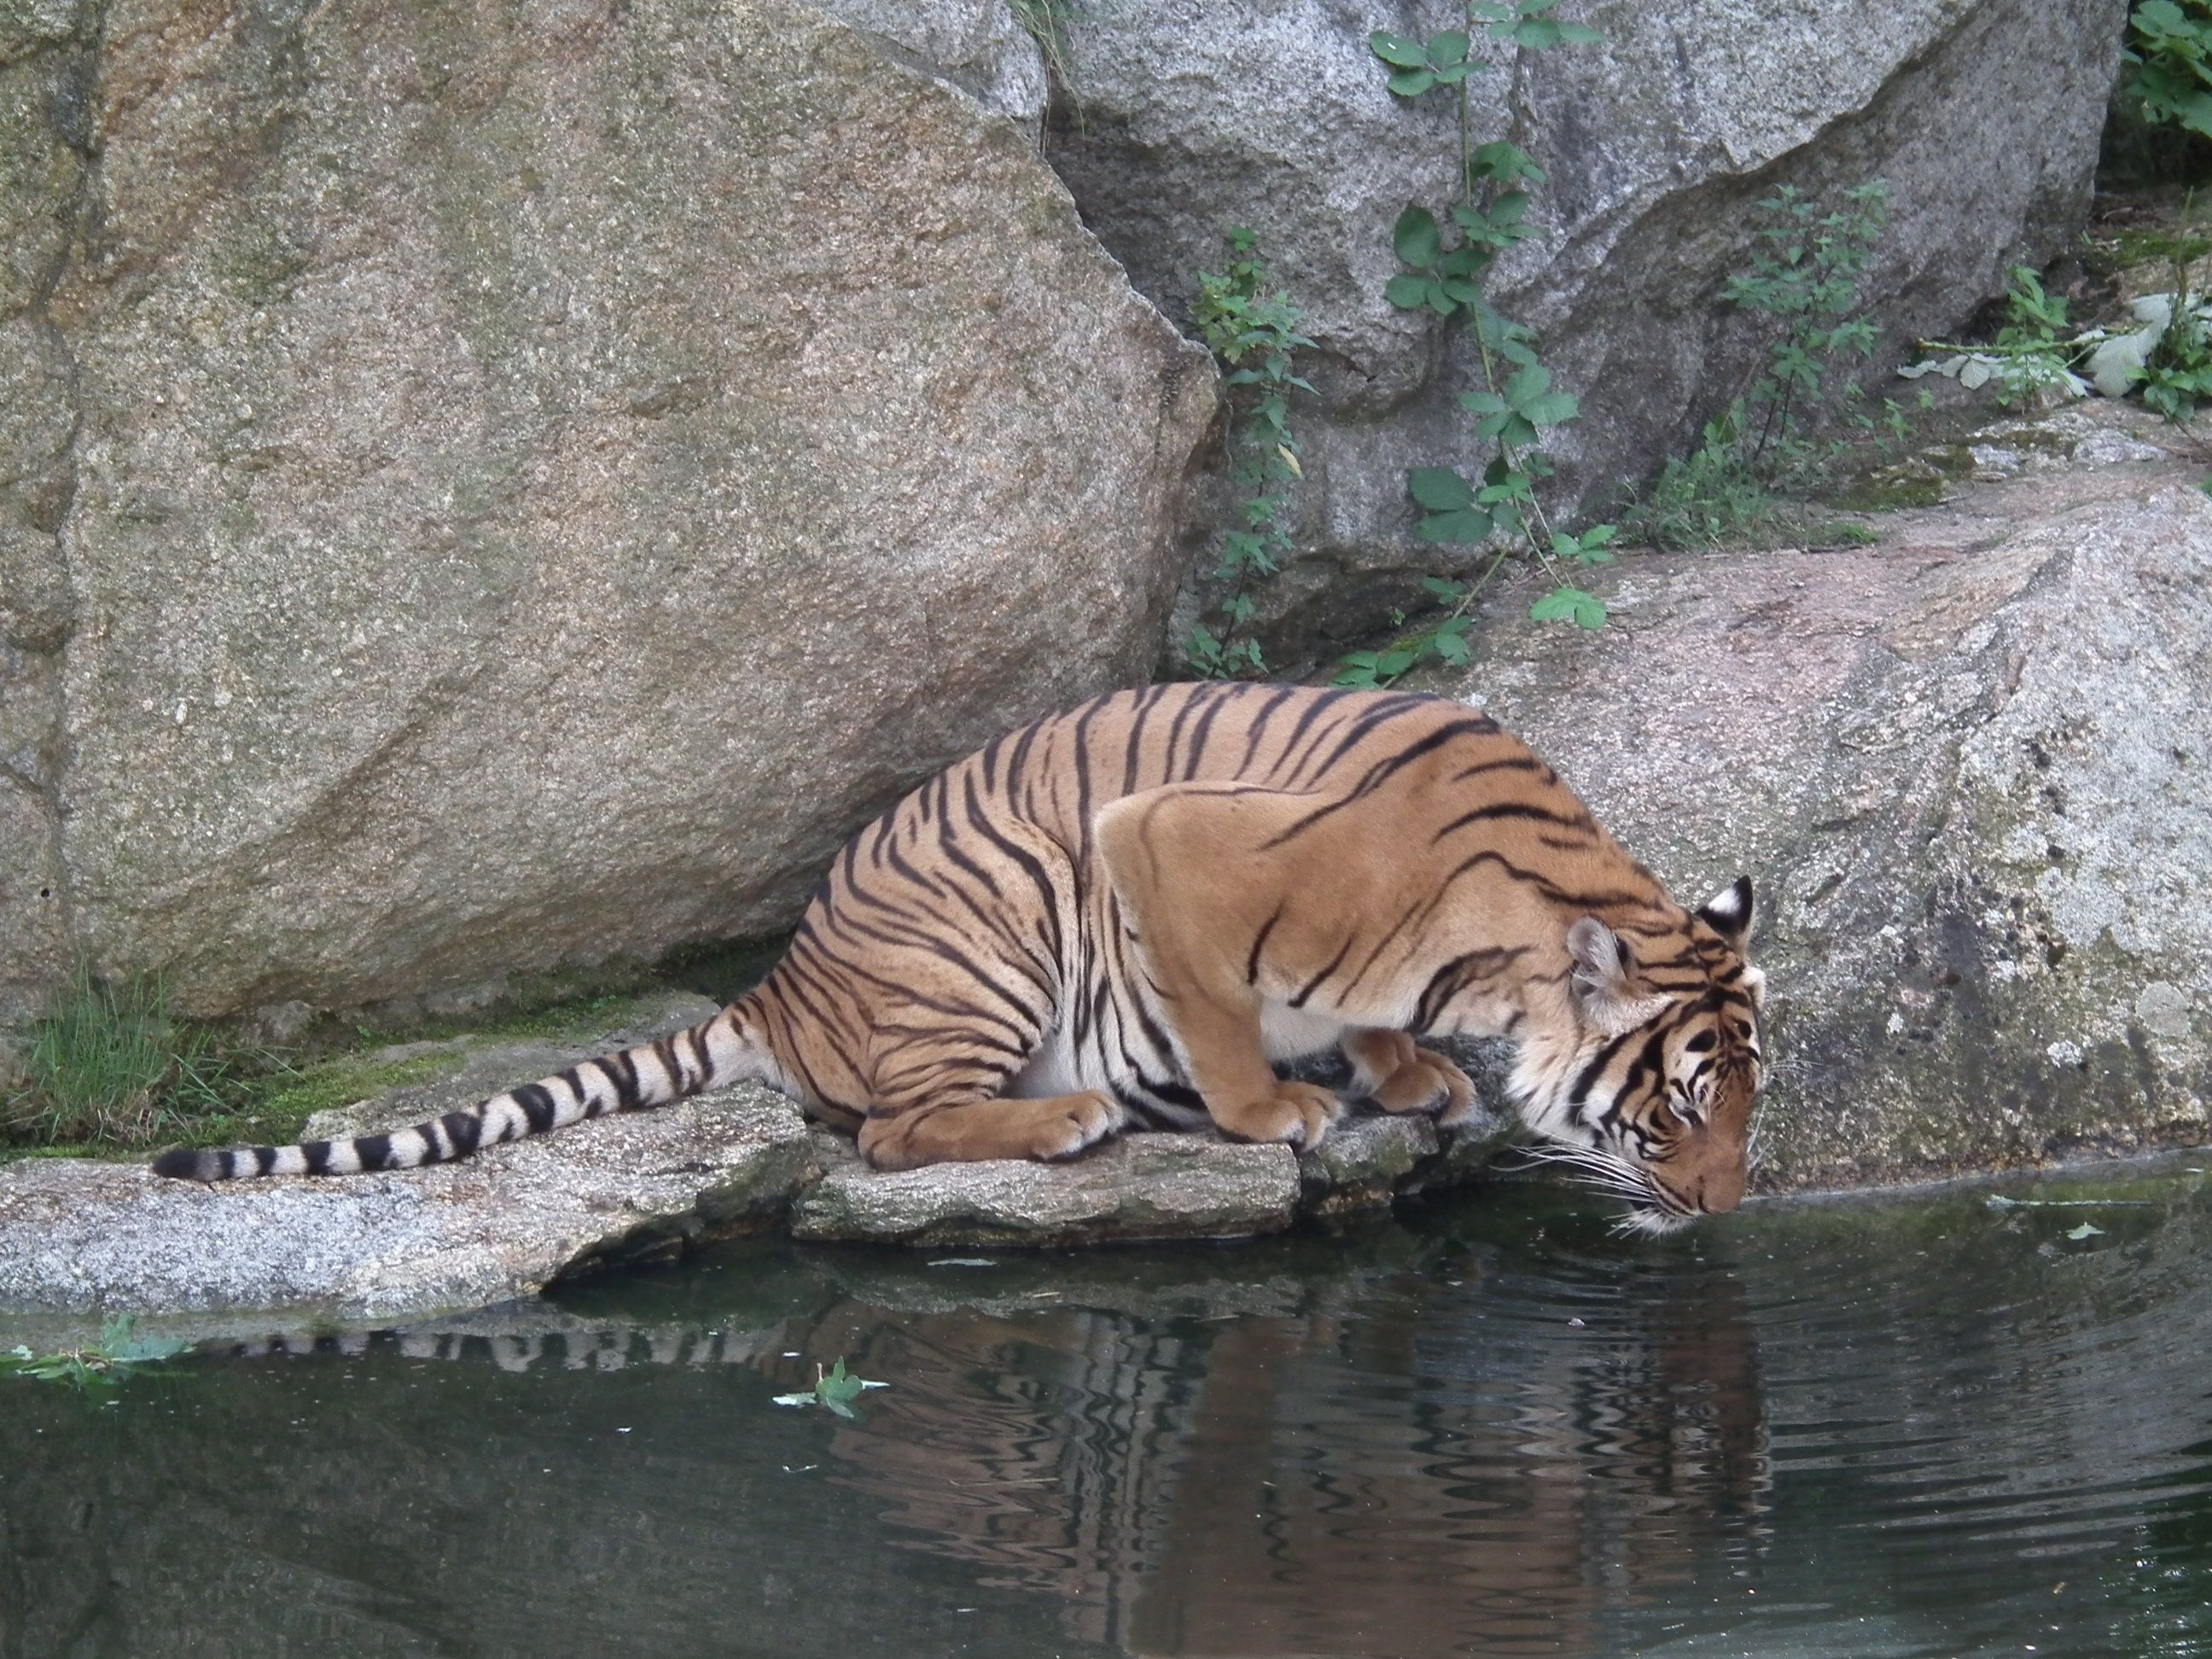
water, animal, wildlife, zoo, mammal, predator, fauna, big cat, tiger, beast, big cats, siberian tiger, cat like mammal